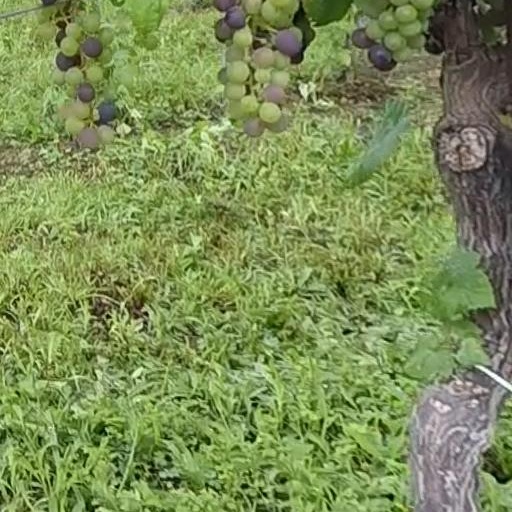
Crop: grape